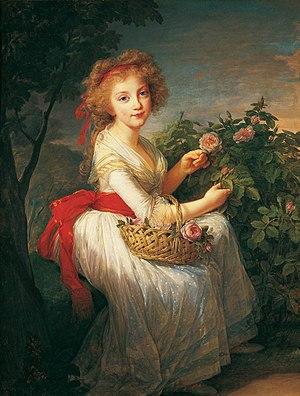
Le Portrait de la princesse Maria Cristina est une peinture à l'huile sur toile réalisée par la peintre française Elisabeth Vigée Le Brun, après 1790, et conservée au Musée National de Capodimonte, à Naples.